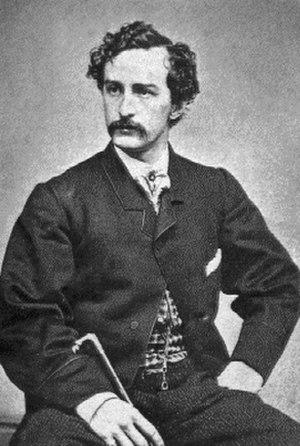
John Wilkes Booth est un acteur de théâtre américain et sympathisant des Confédérés qui a assassiné Abraham Lincoln, seizième président des États-Unis, au théâtre Ford de Washington le 14 avril 1865. Lincoln, qui avait reçu de Booth une balle dans la nuque, mourut le lendemain, devenant le premier président de l'histoire des États-Unis à être assassiné.